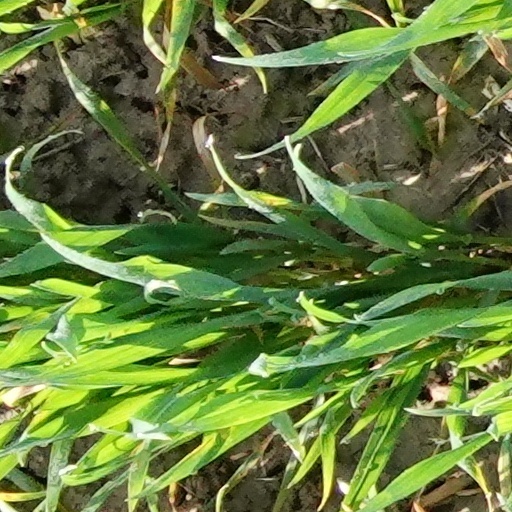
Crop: wheat